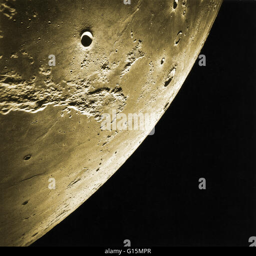
the moon as photographed by astronaut of the mission